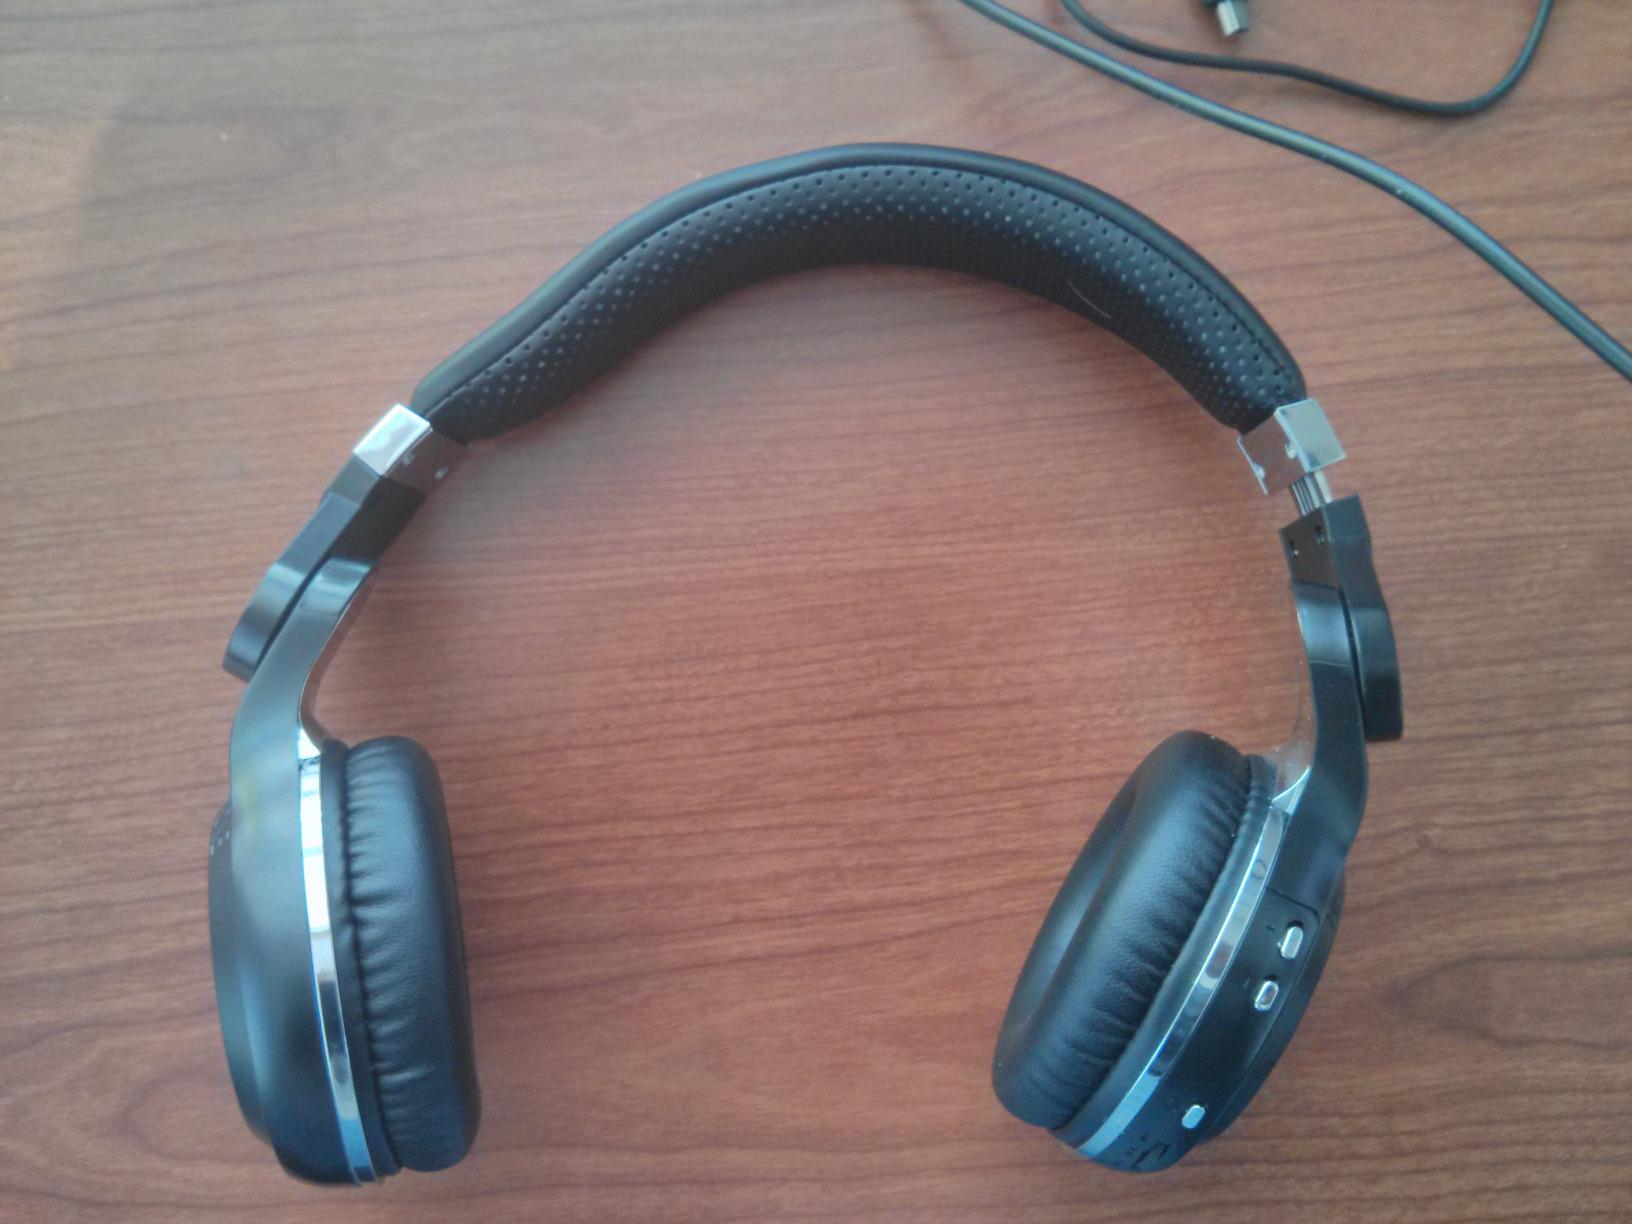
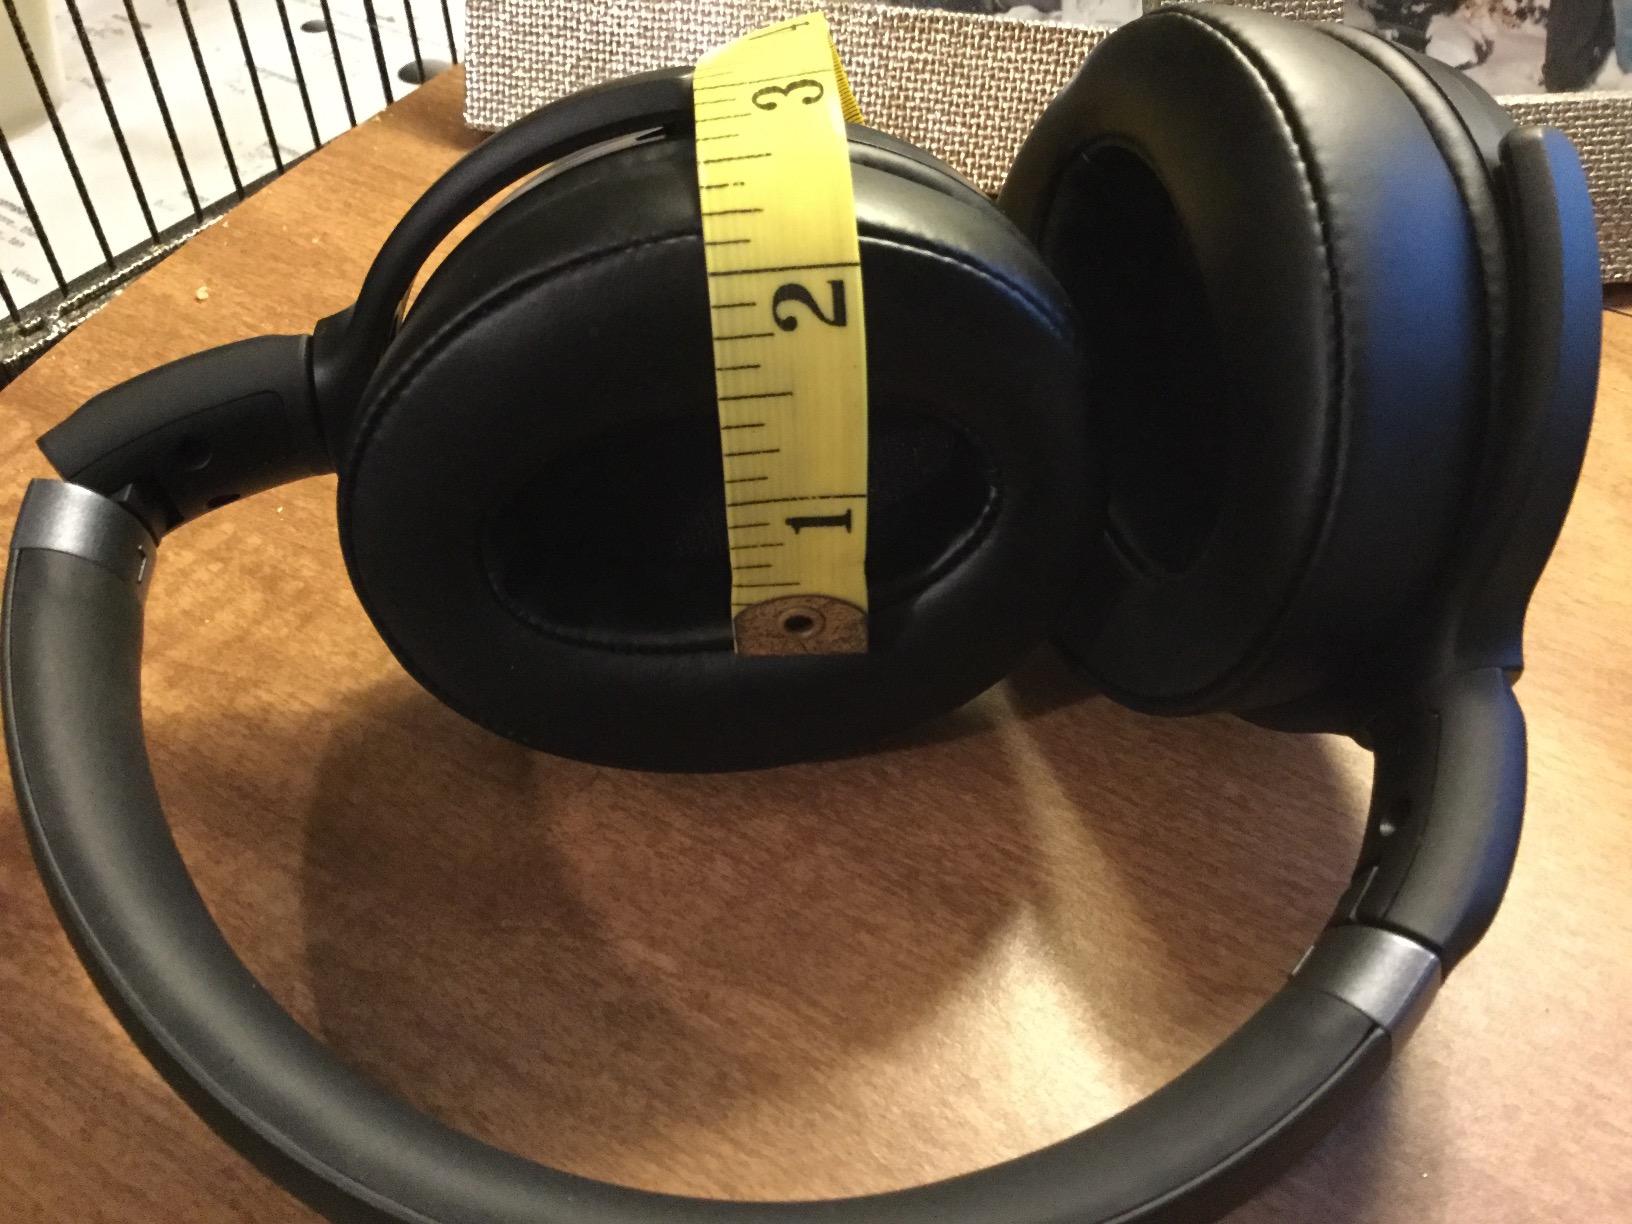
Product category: headphones
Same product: no